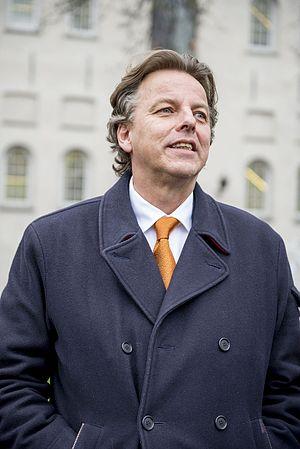
La présidence néerlandaise du Conseil de l'Union européenne en 2016 est la douzième présidence du Conseil de l'Union européenne assurée par les Pays-Bas.